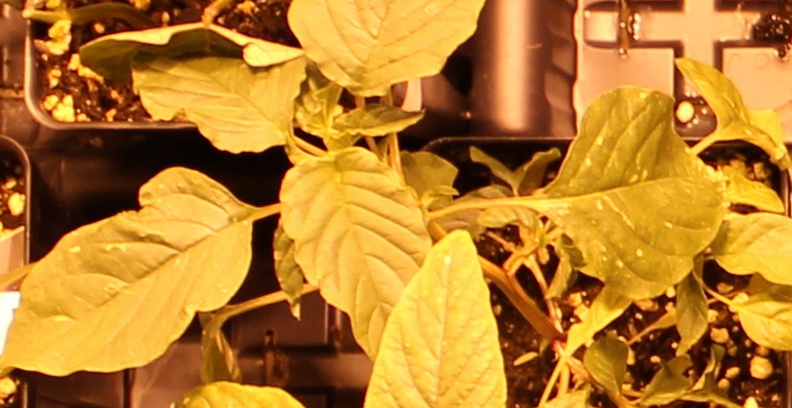
Label: Palmer Amaranth